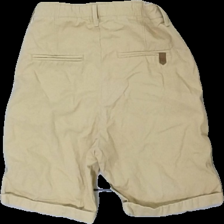
View: back
Type: Shorts
Category: Children
Brand: Logg (H&M)
Colors: Beige
Material: 100% cotton
Cut: Regular
Size: 140
Season: Summer
Damage location: bottom right
Damage 2 location: bottom right
Damage 3 location: middle center
Price range: 50-100
Recommended usage: Reuse
Description: beige shorts